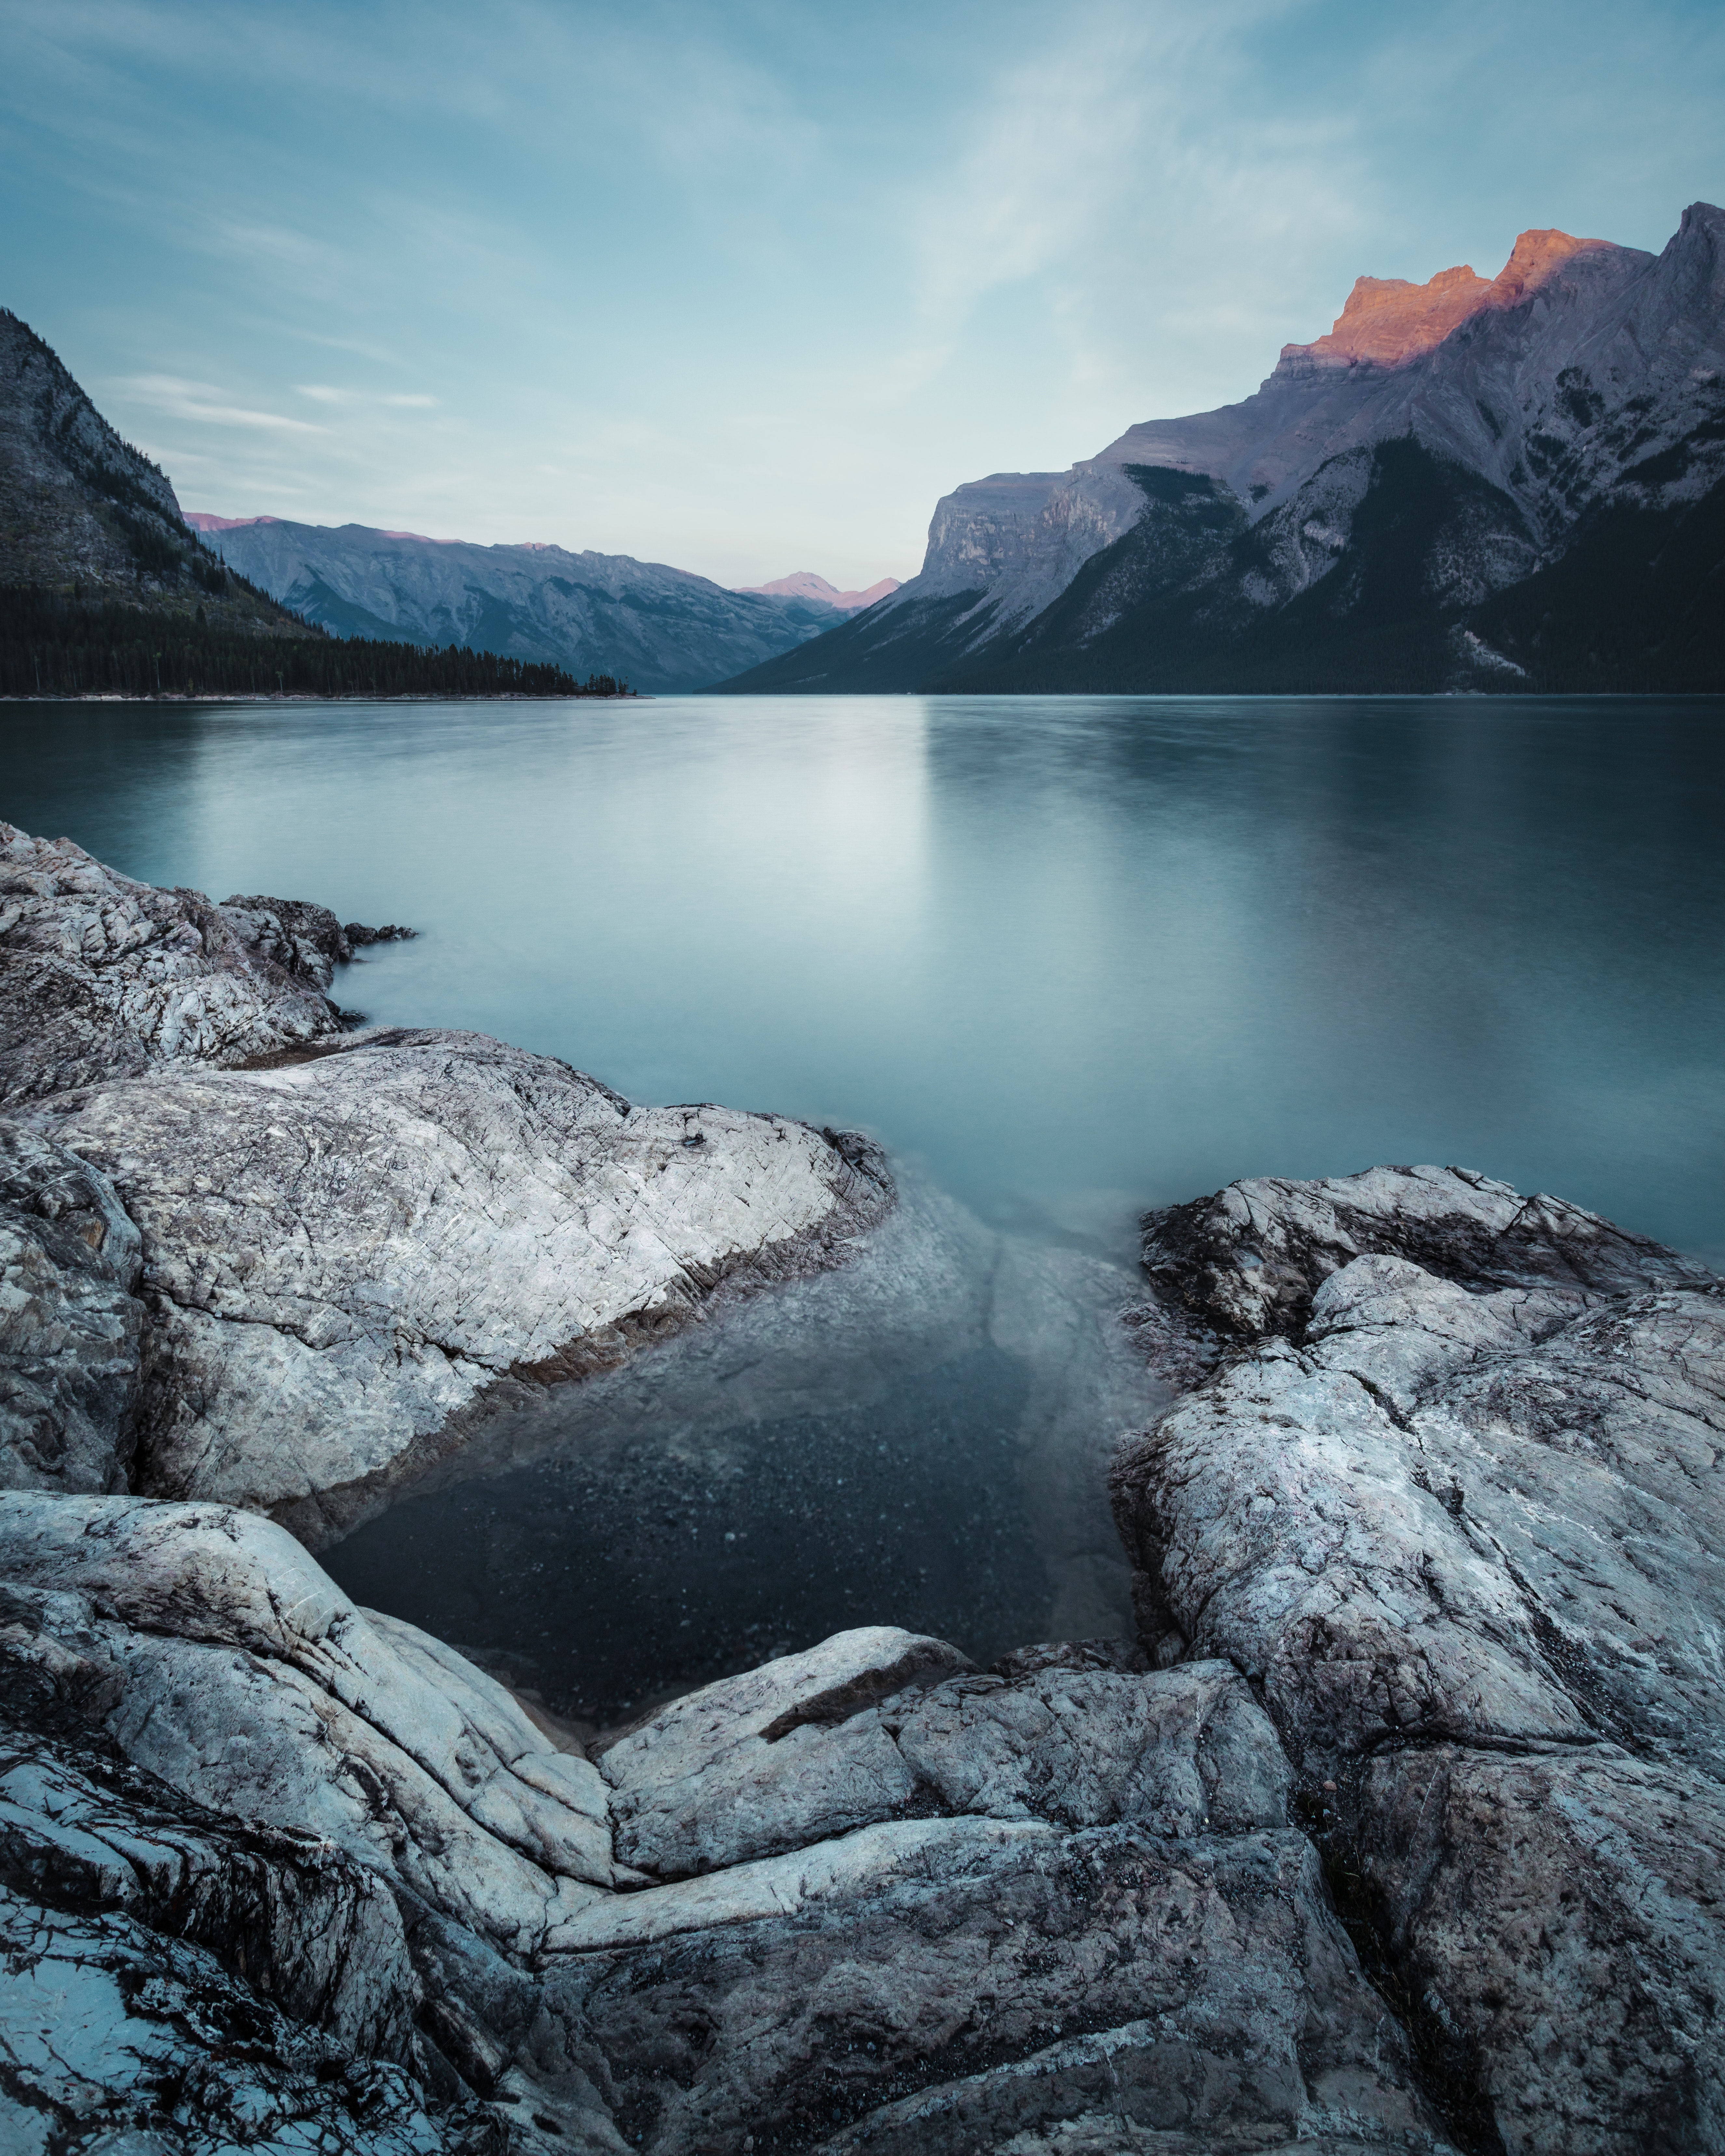
reflection, nature, water, sky, wilderness, mountain, lake, rock, glacial lake, fjord, morning, terrain, glacial landform, mountain range, landscape, cliff, loch, cloud, tree, crater lake, fell, moraine, mount scenery, national park, winter, formation, computer wallpaper